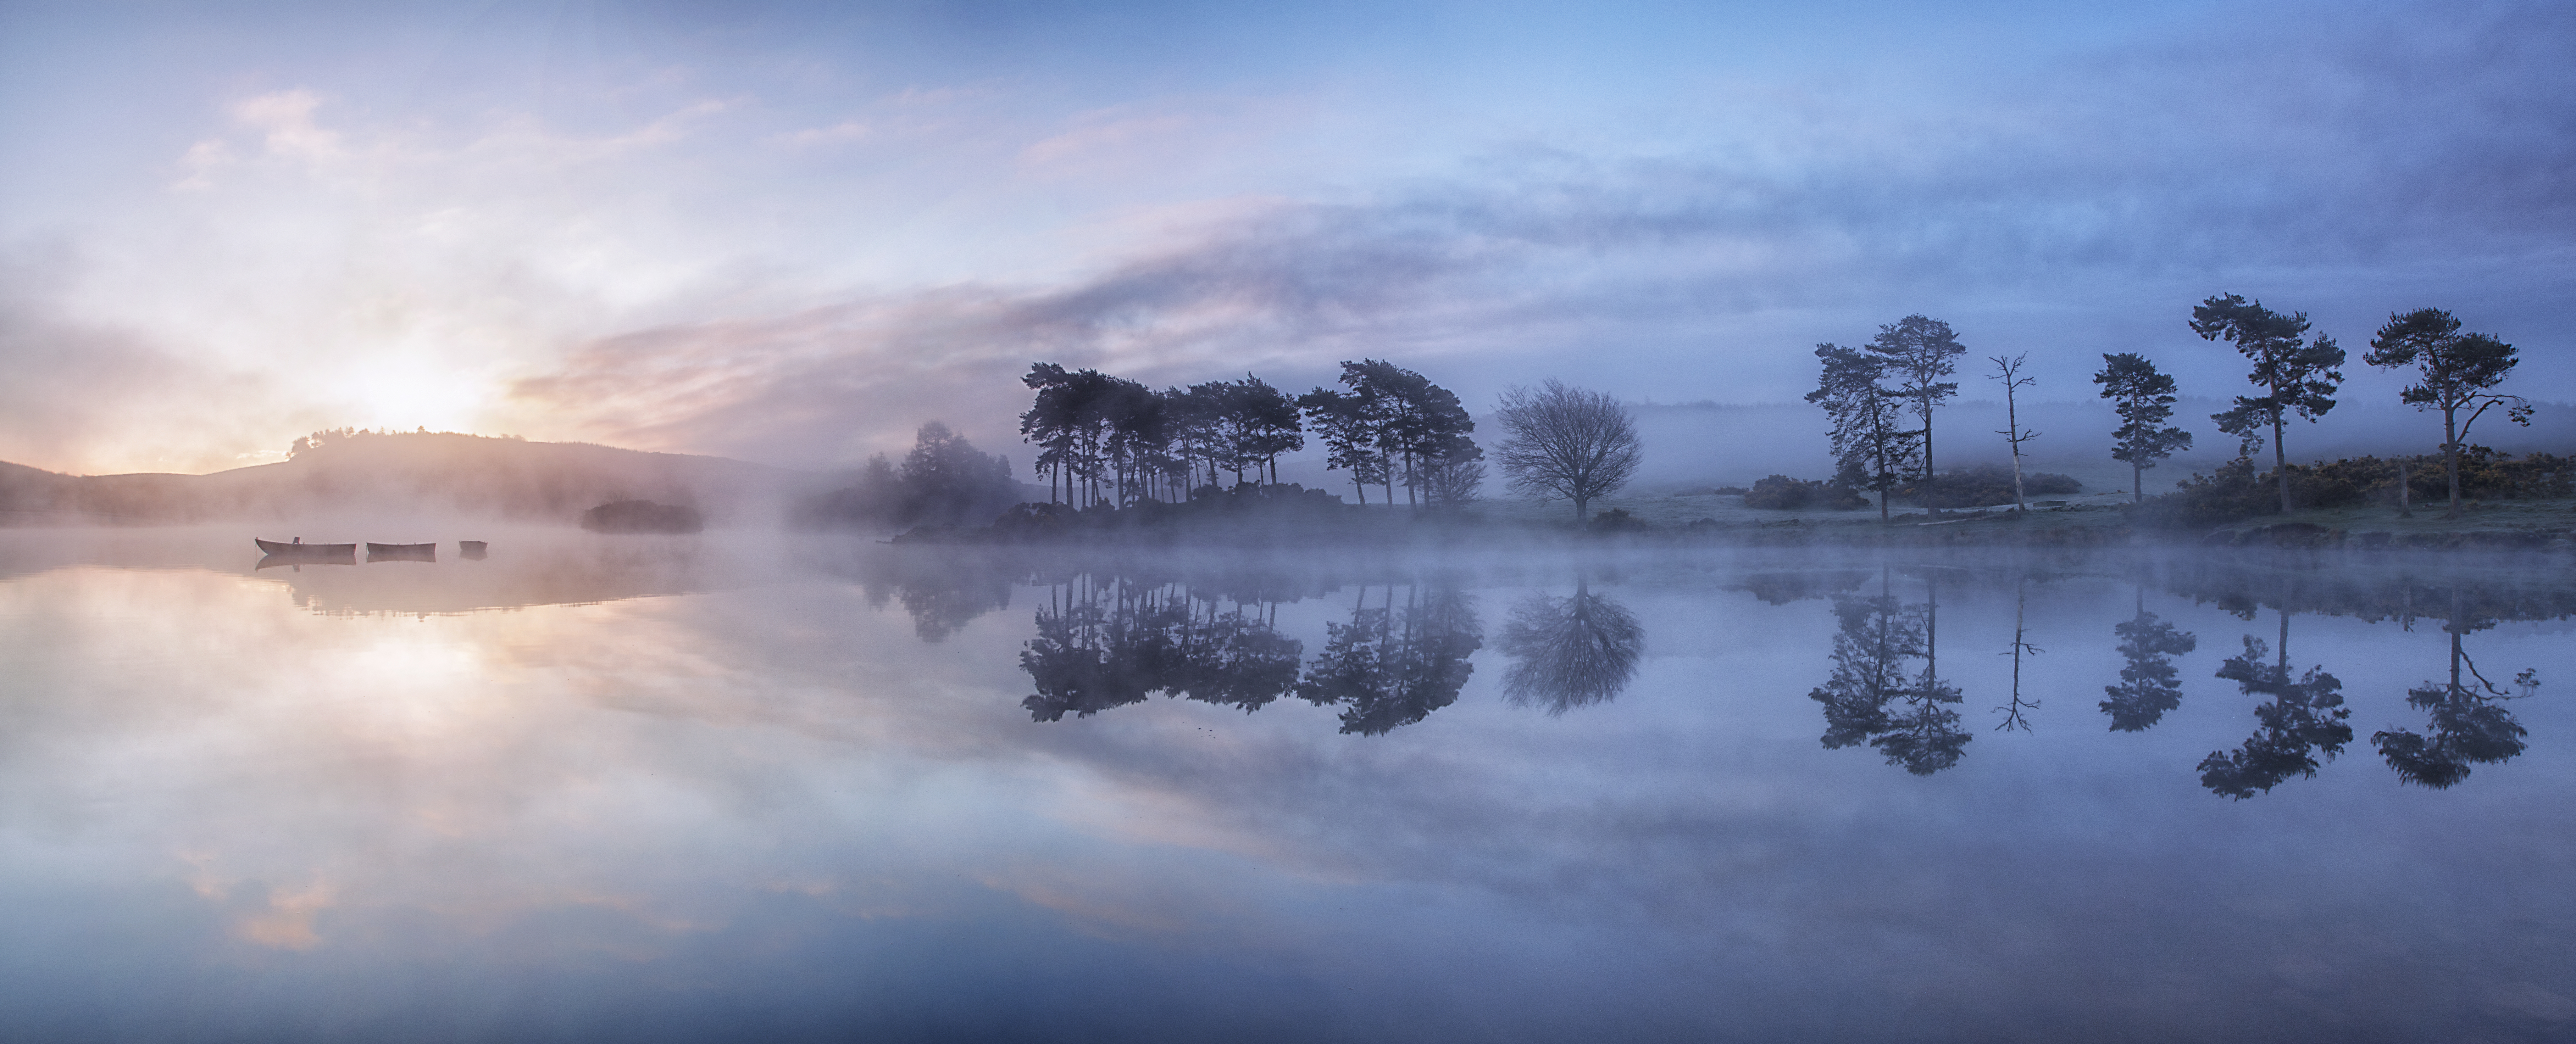
nature, horizon, mountain, snow, winter, cloud, sky, fog, sunrise, mist, sunlight, morning, dawn, atmosphere, panorama, dusk, evening, reflection, weather, reflections, scotland, morningmist, dawnmist, renfrewshire, knappsloch, knapps, kilmacolm, atmospheric phenomenon, computer wallpaper